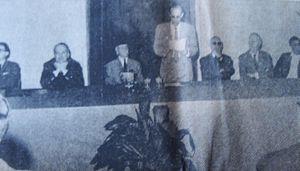
Remise des prix à l'ENABA en juin 1963. Lecture du palmarès par Bachir Yellès, Léon Claro à sa gauche.
Abdelkader Mahdad est un homme de lettres et un homme politique algérien, né le 21 novembre 1896 dans le quartier Derb Sidi El Yeddoun à Tlemcen et mort le 21 mai 1994 à Tlemcen à l’âge de 97 ans. Membre de l’Association des Oulamas algériens, membre du comité directeur des AML.
Léon Claro est un architecte français né à Oran le 24 juin 1899 et décédé à Gien le 31 décembre 1991.
L'école supérieure des beaux-arts d'Alger, communément dénommée « les Beaux-Arts d'Alger », est une école d'art algérienne fondée en 1843. École de dessin en 1843, l'établissement prit un caractère officiel en 1848 lorsqu'il devint École municipale. En 1881, bénéficiant de locaux plus vastes et plus spacieux, l'école inaugura son titre d'École nationale des beaux-arts d'Alger.